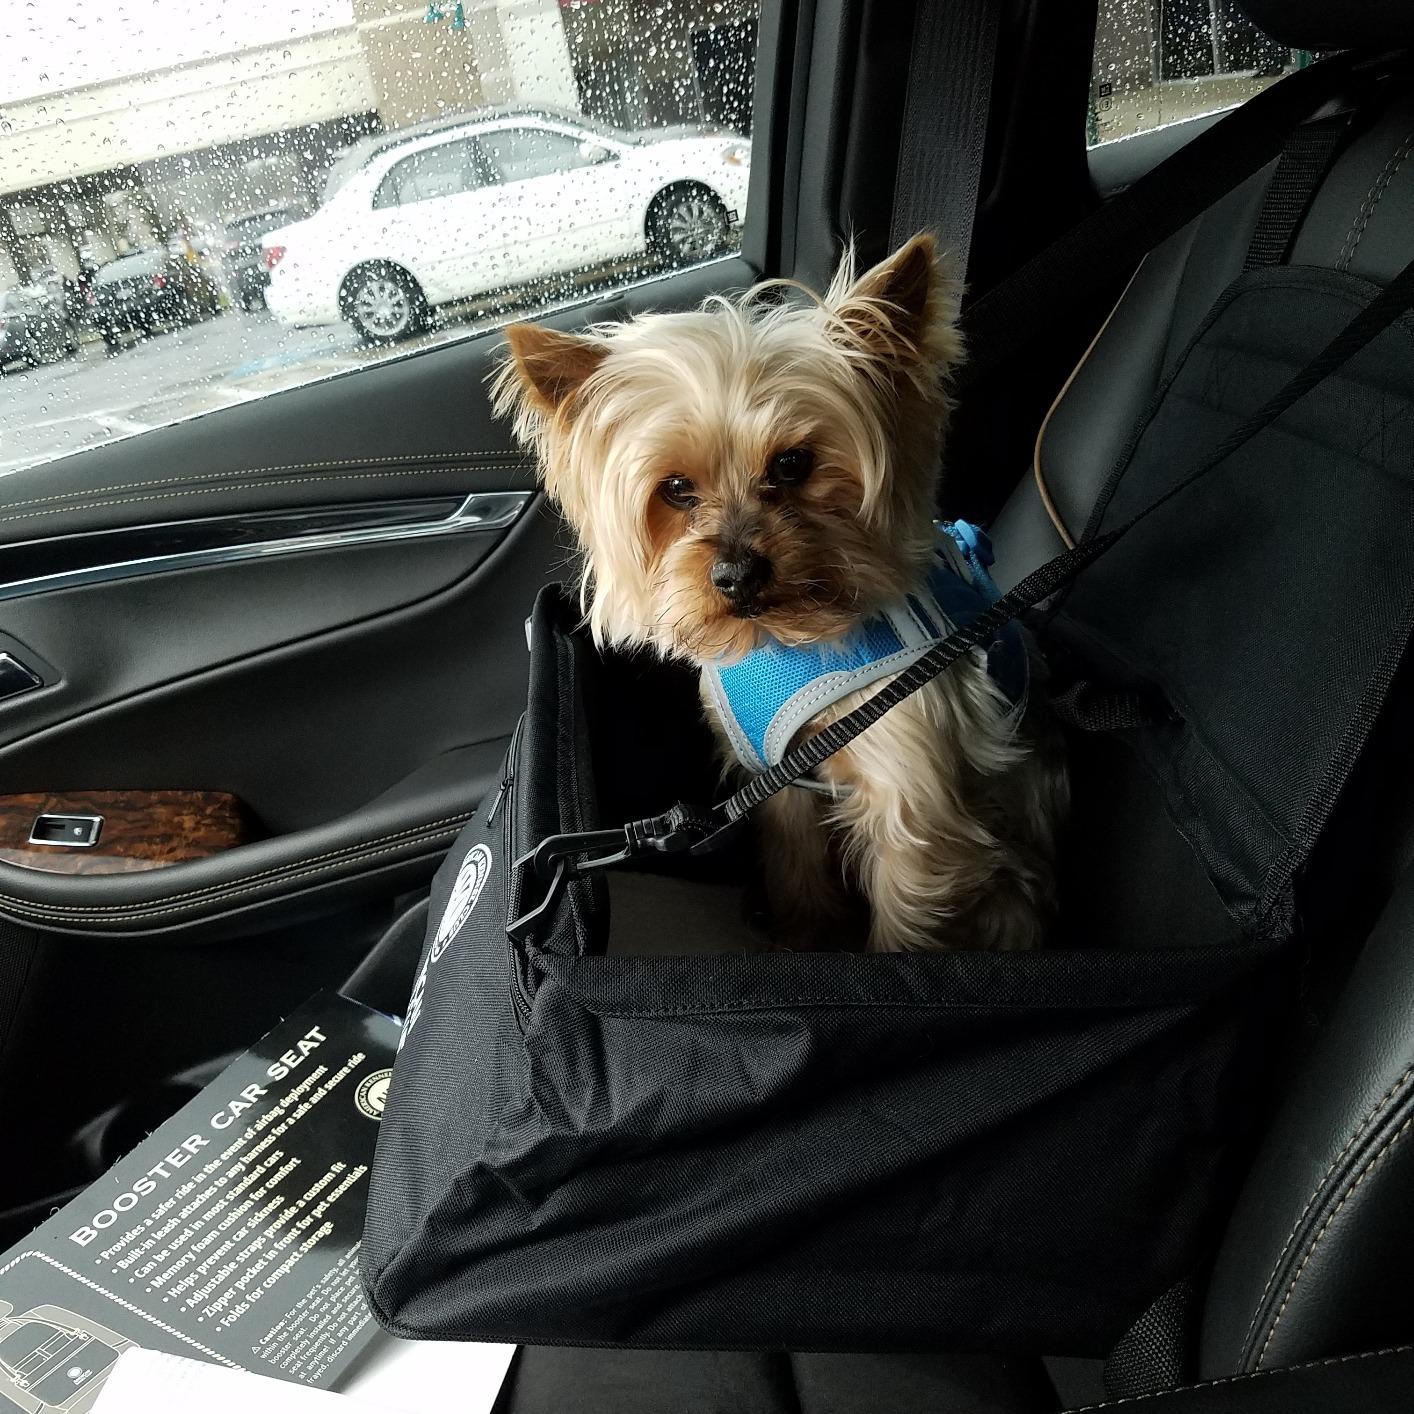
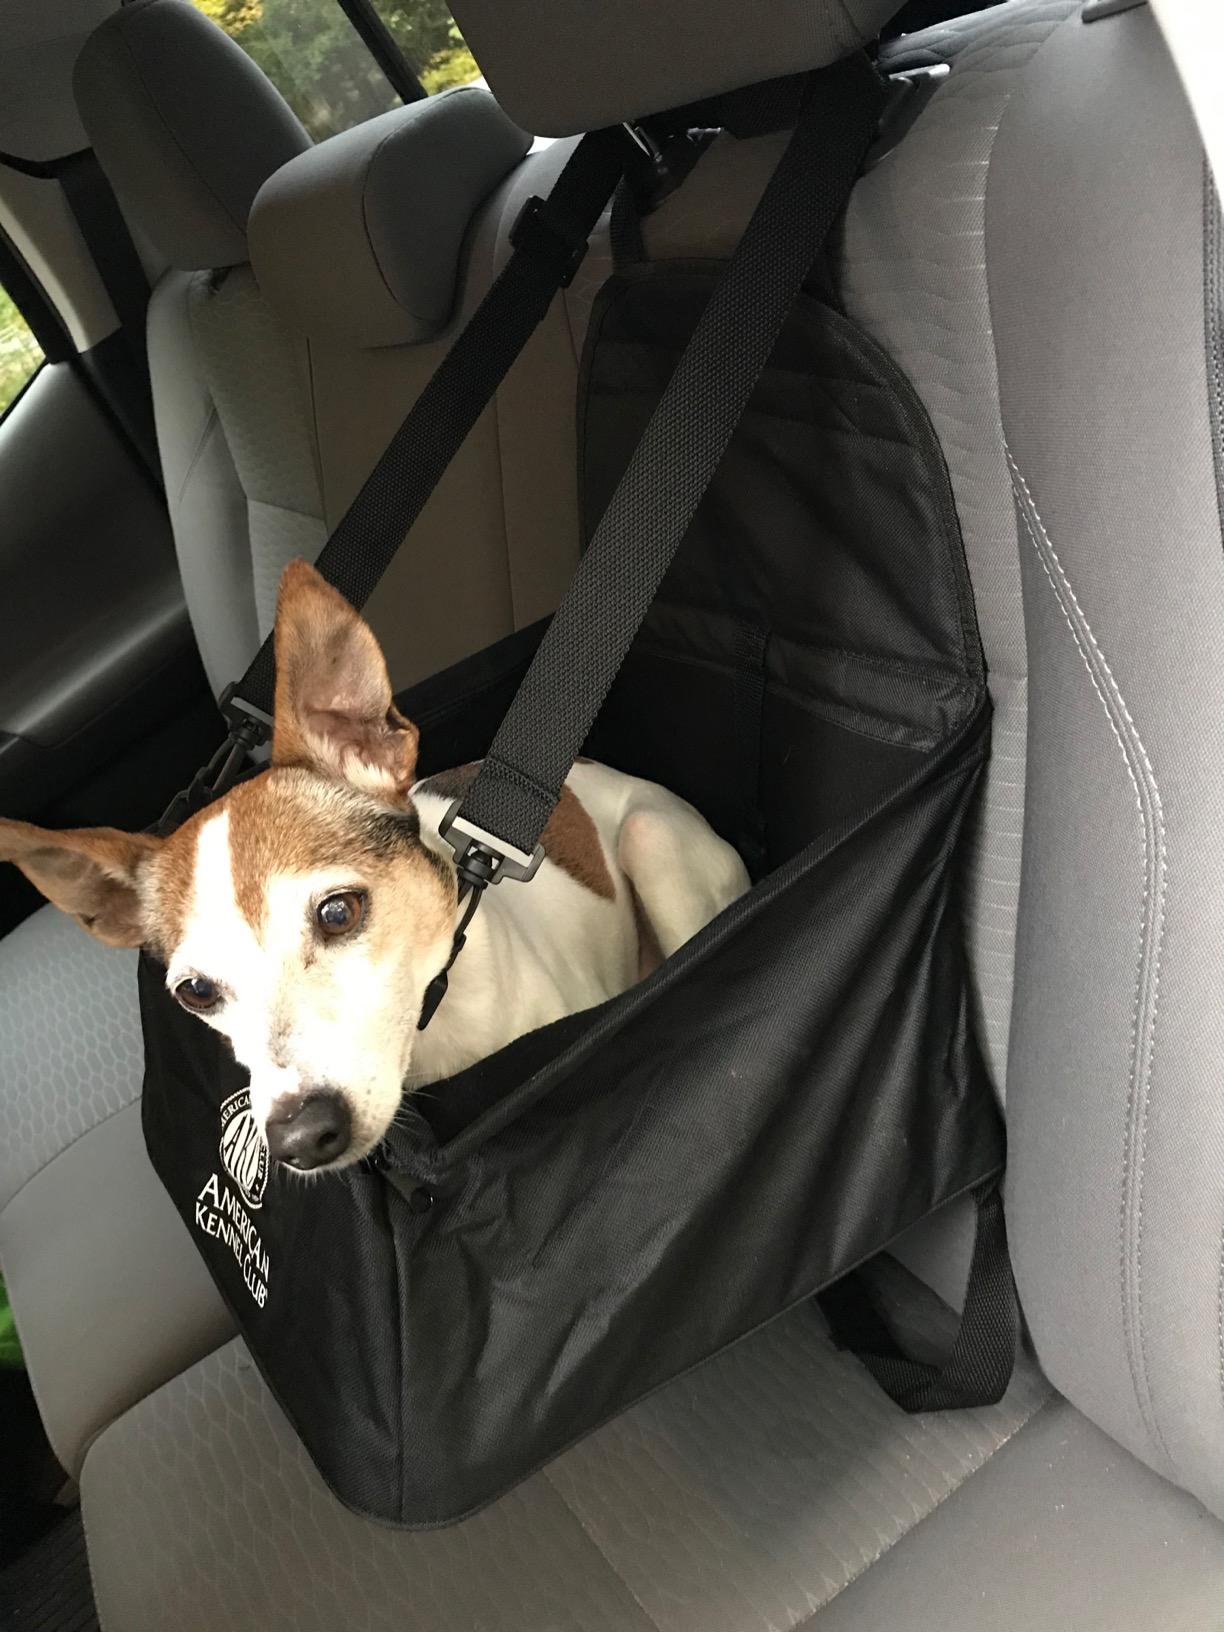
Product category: items_kennel
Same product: yes